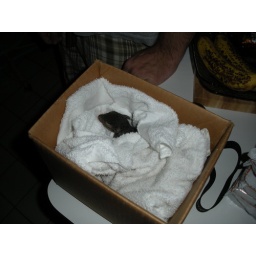
Squirrel was given to the little girl down the street who saved another baby squirrel that was in her yard.